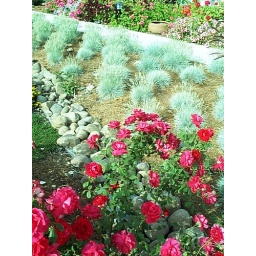
We used the river rock to make a dry stream bed in the front yard. Now it is all overgrown.